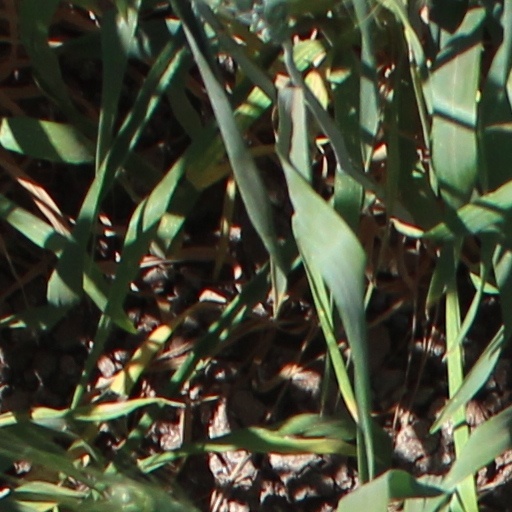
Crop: wheat